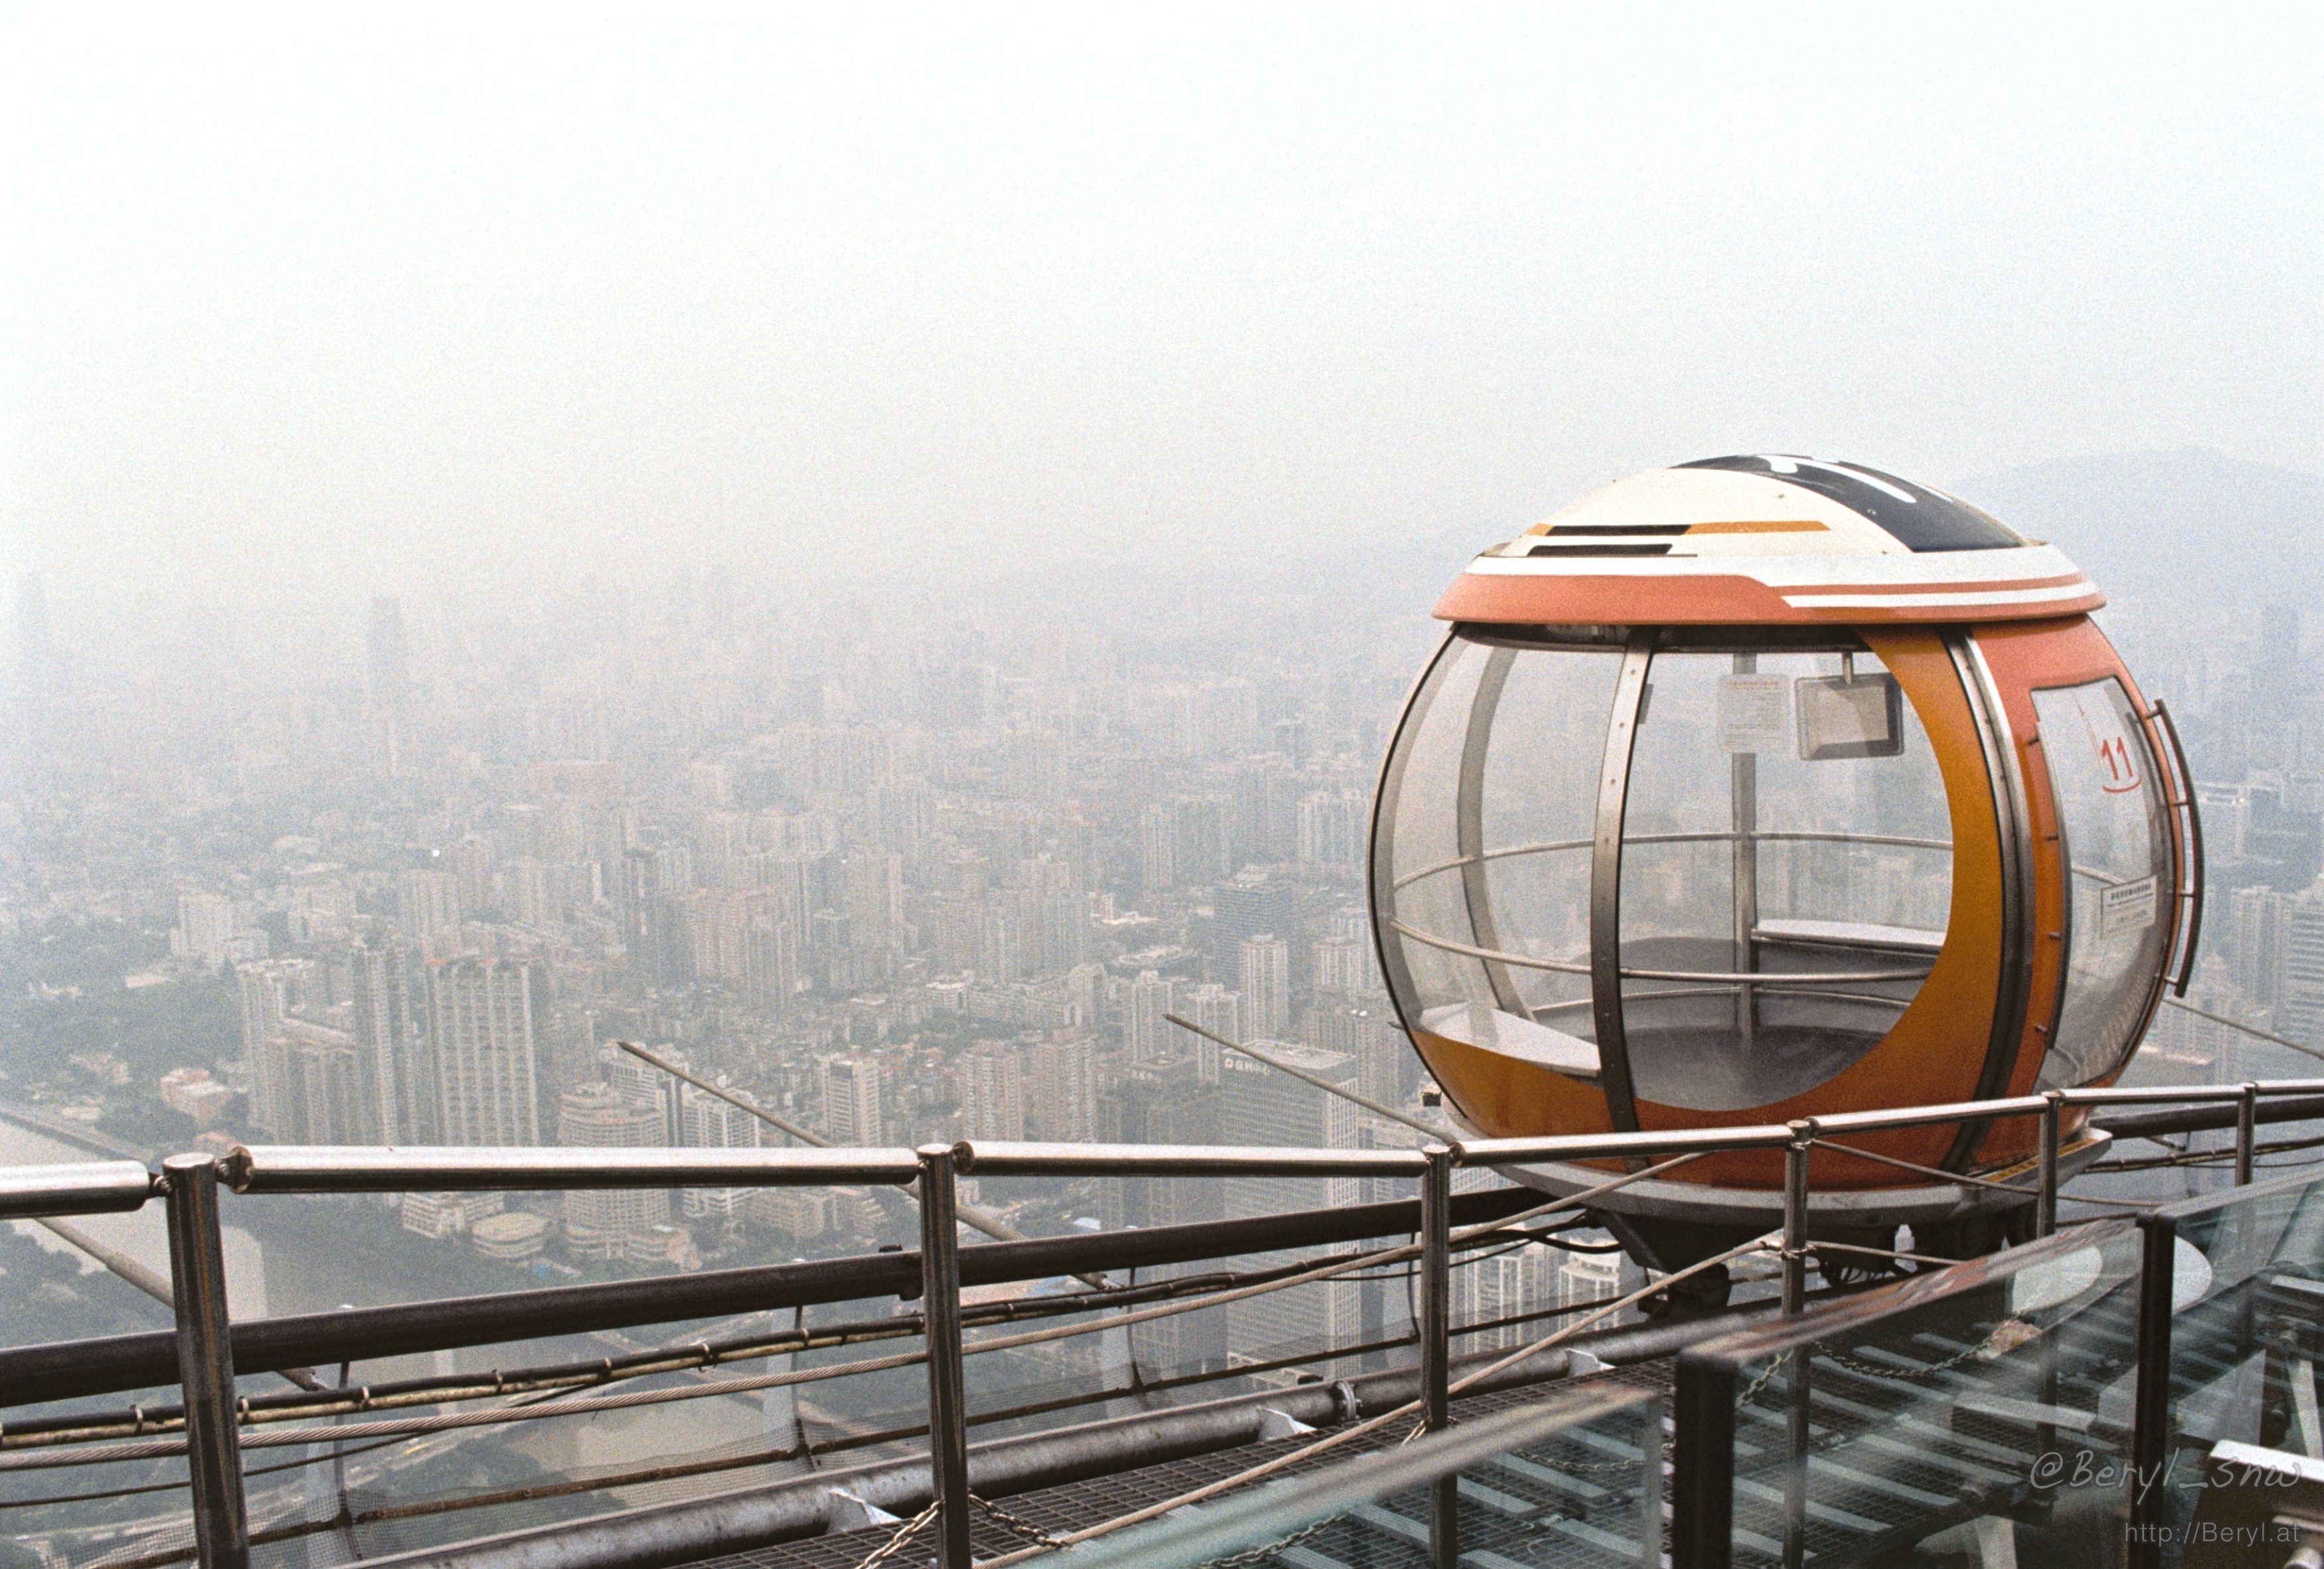
morning, city, film, foggy, analog, reflection, high, nikon, lighting, 35mm, tall, canton, kodak, nikkor, china, f3, ai35mmf2, 200, vantage, birdview, colorplus200, cantontower, bubbletram, man made object